Answer in natural language. How many DiningTables are visible in the scene? Choose between the following options: 2, 2, 4, 0 or 3
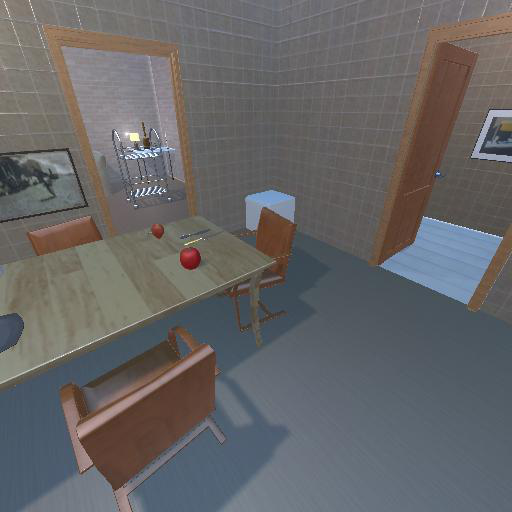
<answer>2</answer>